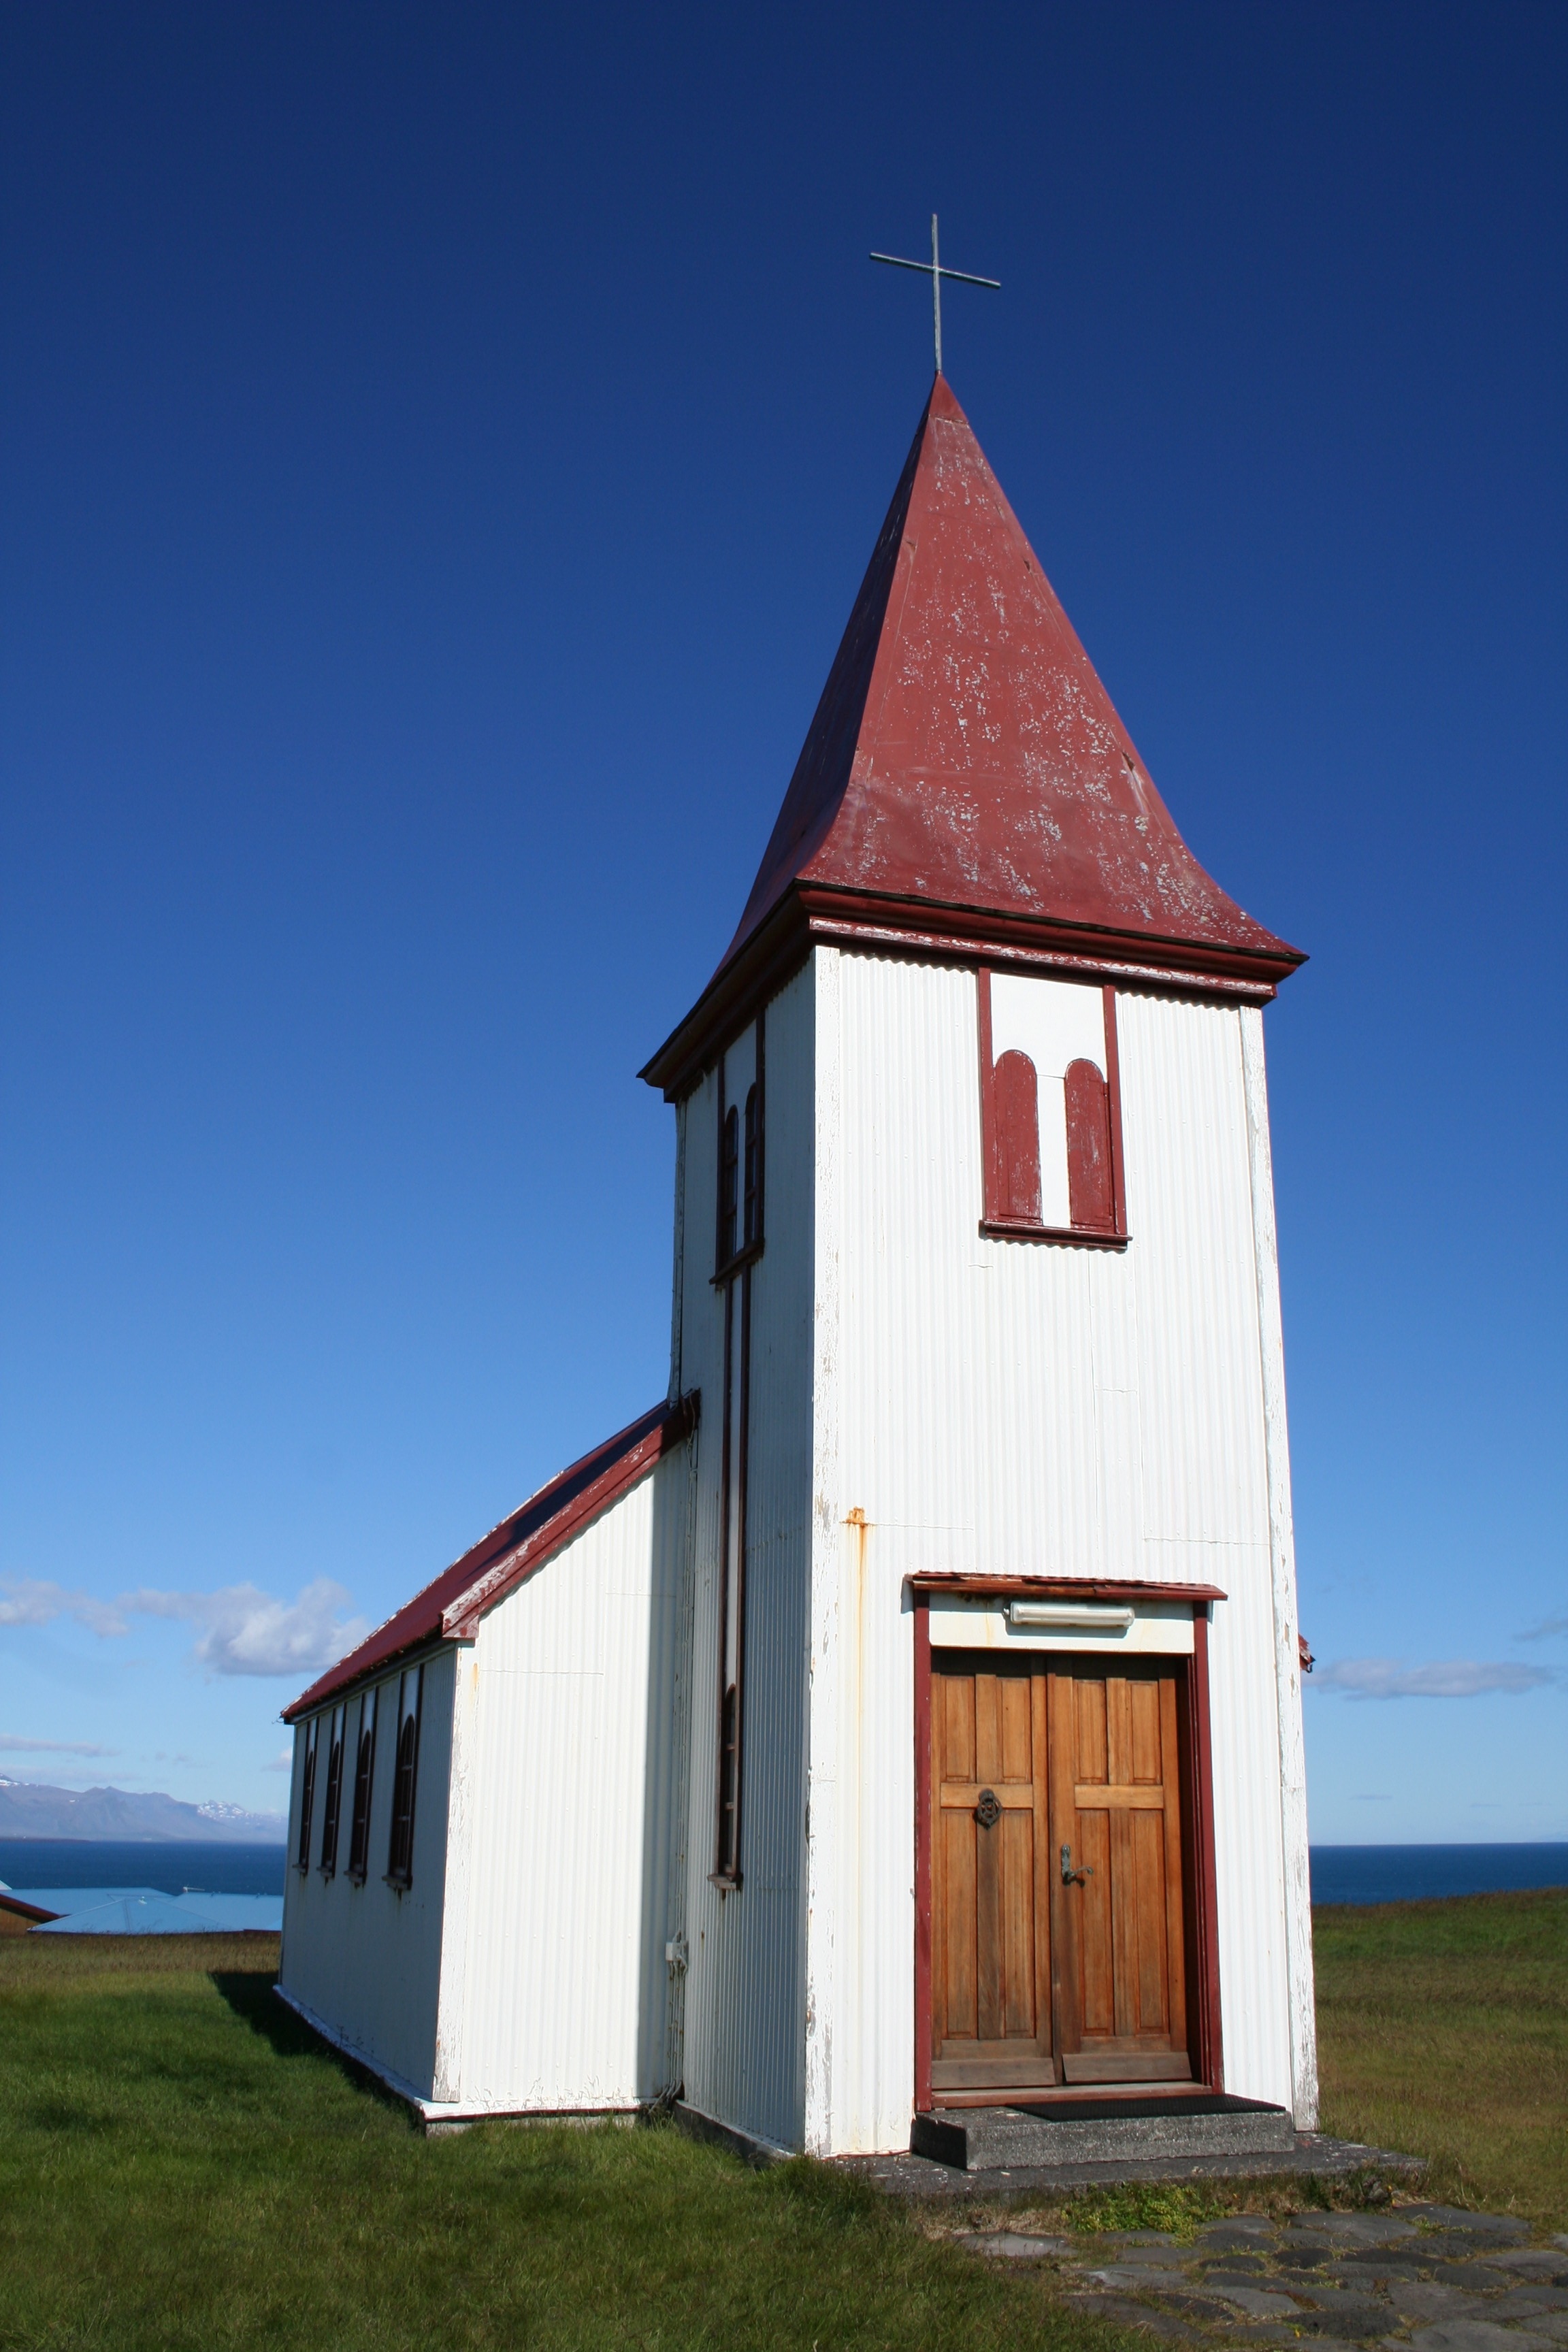
landscape, nature, architecture, sky, house, building, barn, travel, tower, religion, blue, church, chapel, iceland, historic, tourism, place of worship, bell tower, steeple, christianity, reykjavik